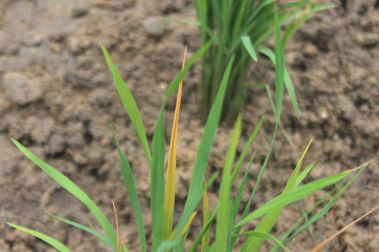
Disease: Tungro